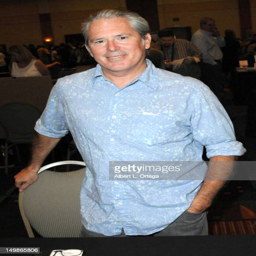
actor participates in show held